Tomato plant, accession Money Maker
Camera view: vertical (180 deg); turntable rotation: 120 degrees
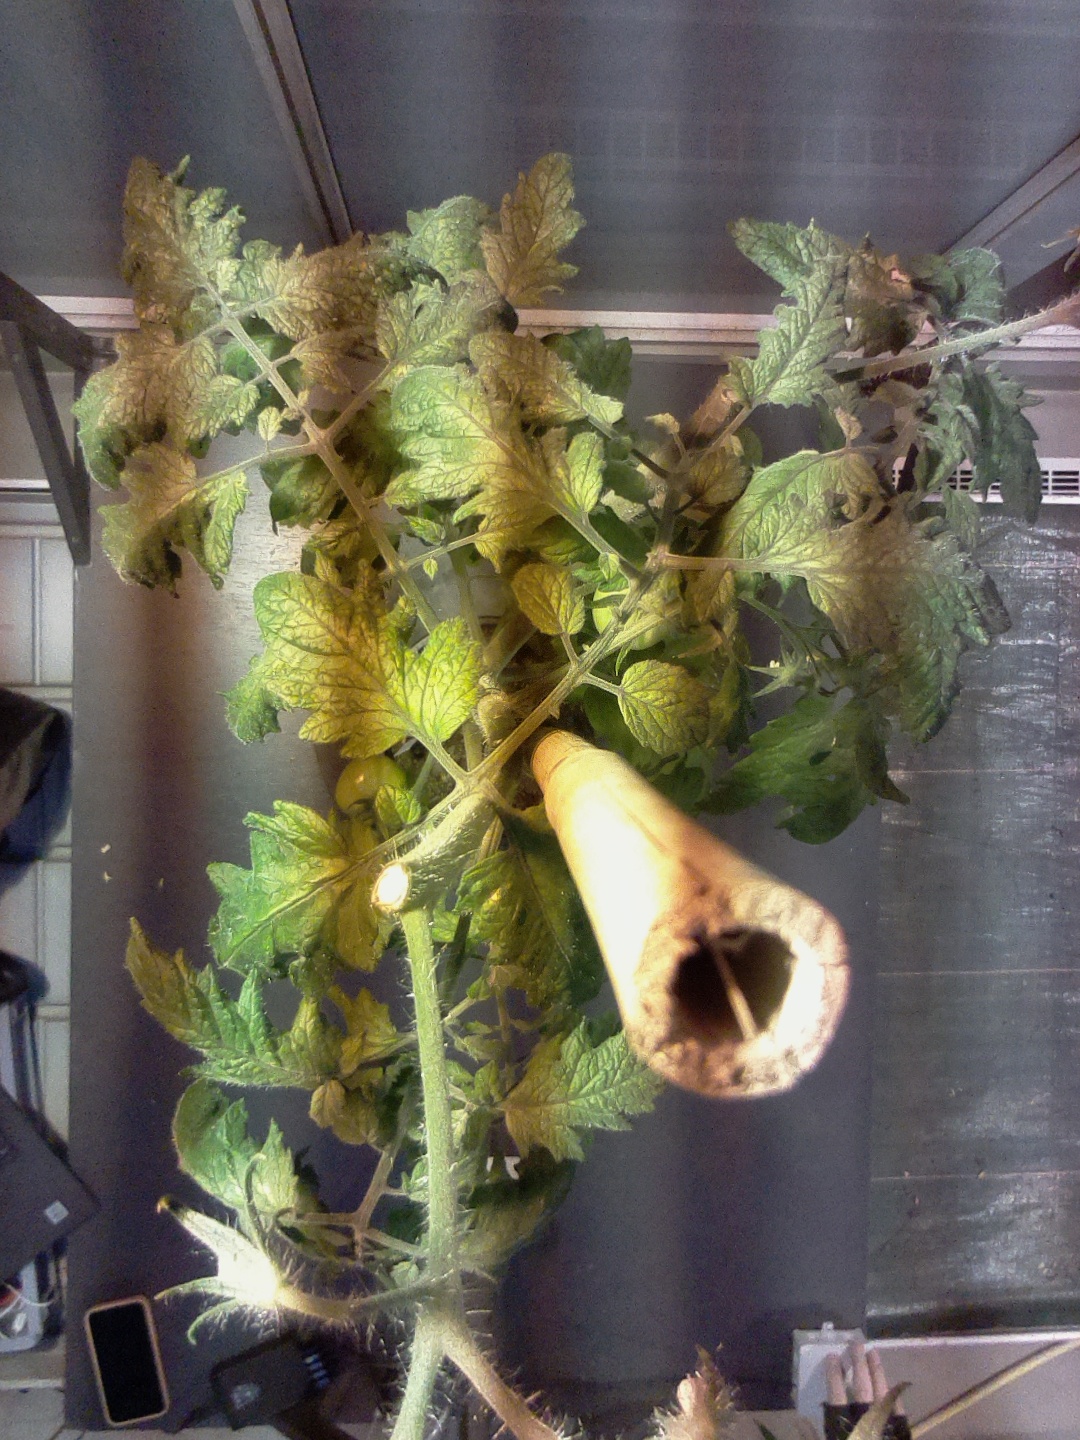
BBCH growth stage 77: 70%-80% of final fruit size